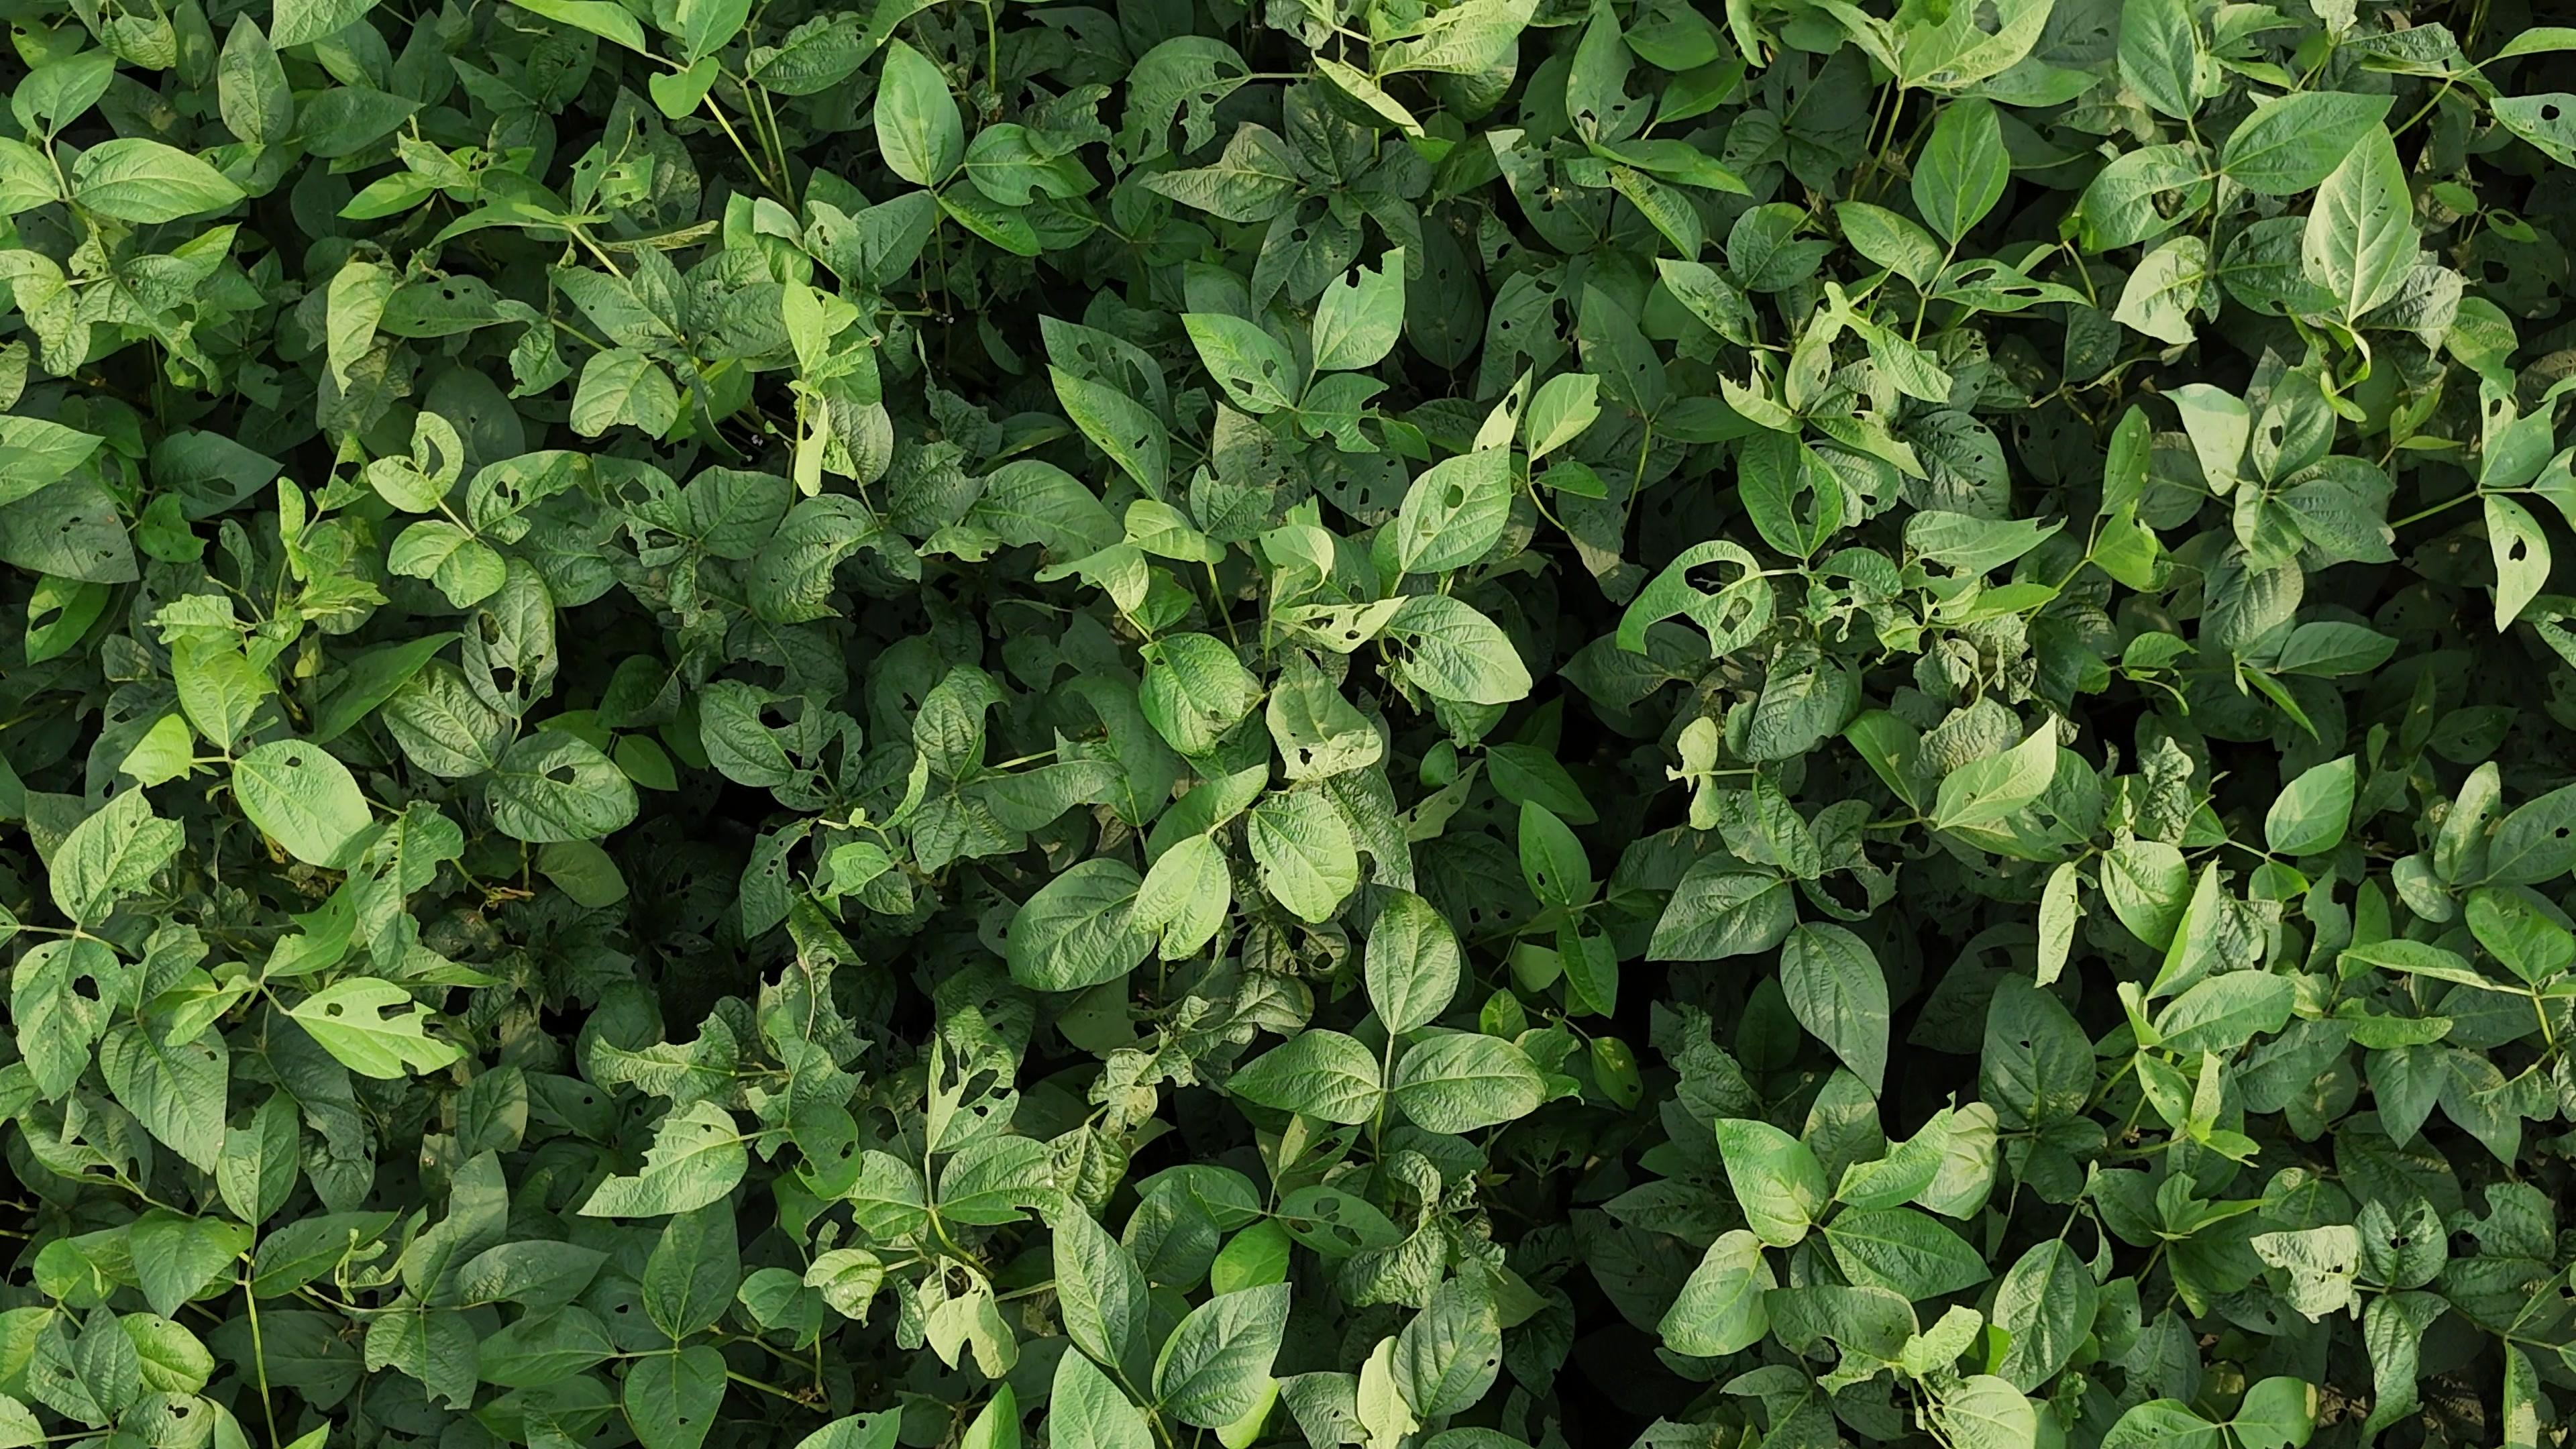
Label: Semilooper_Pest